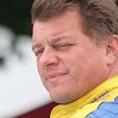
Age: 46